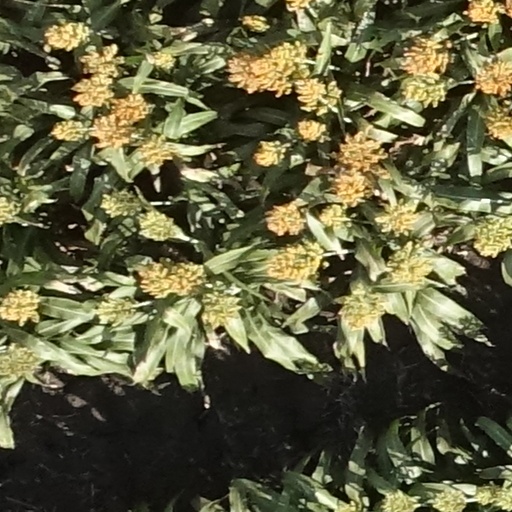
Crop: sorghum